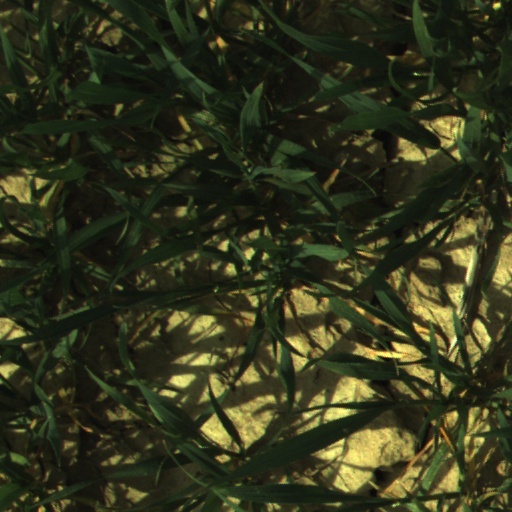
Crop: wheat